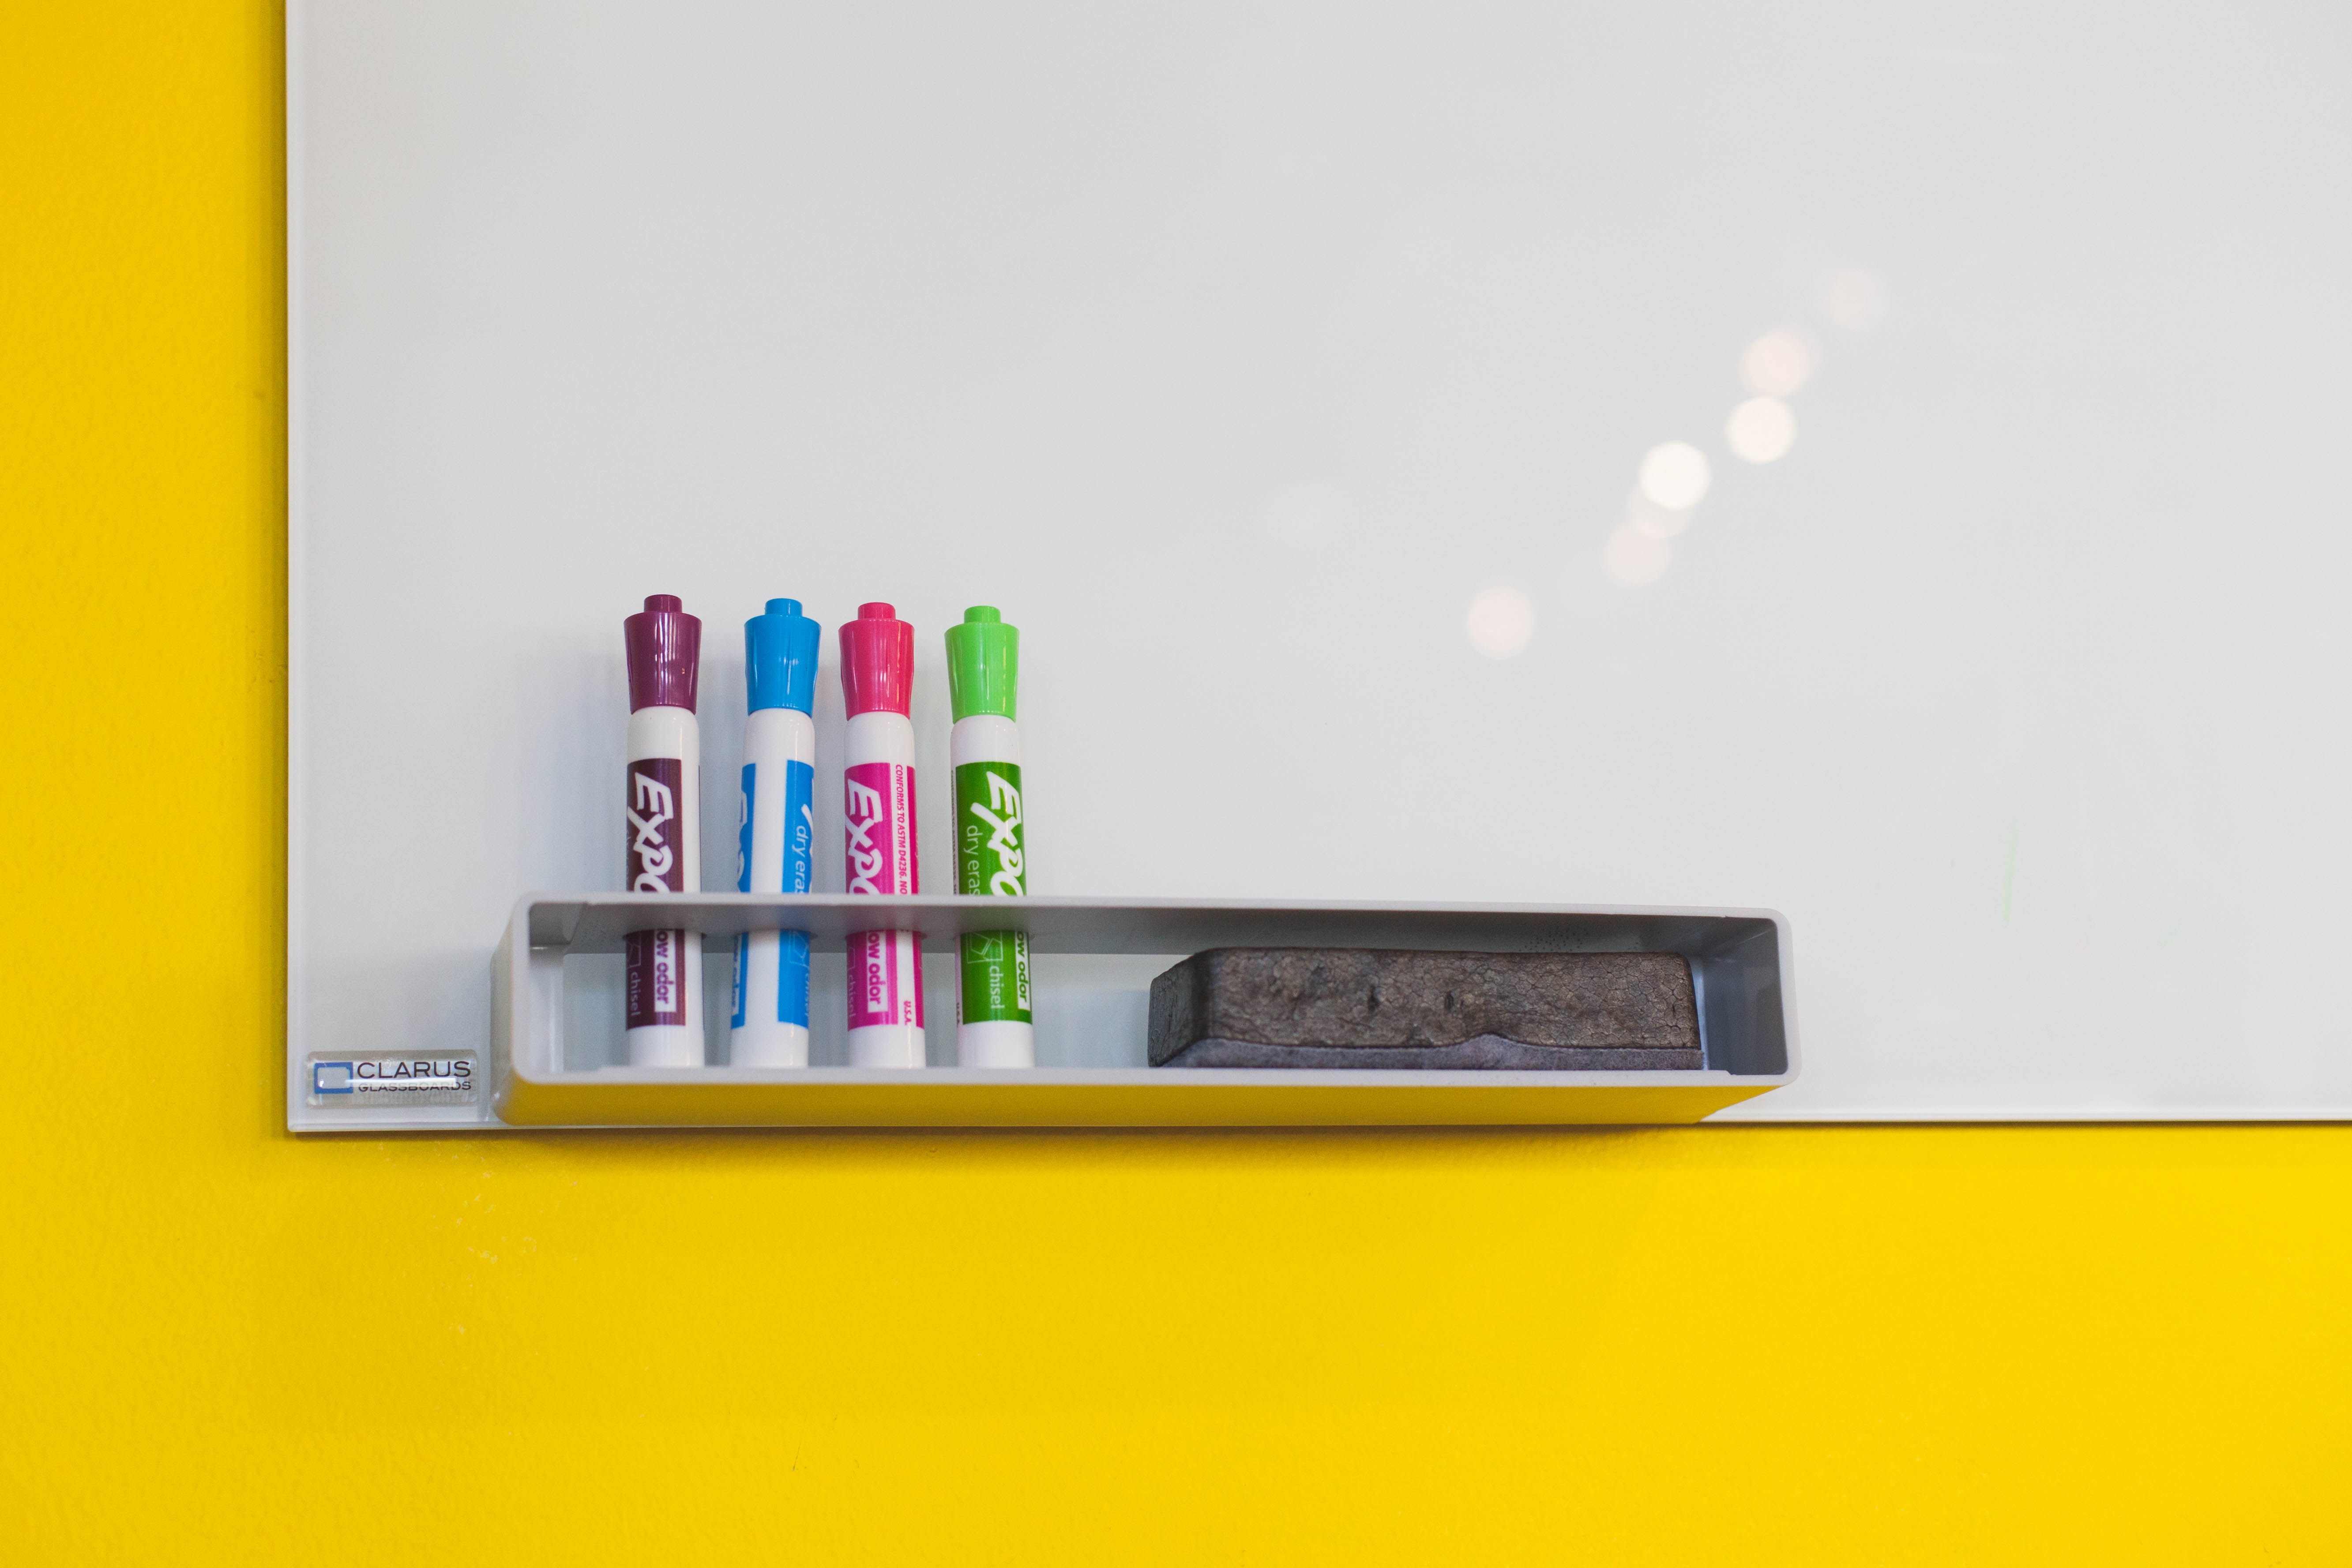
writing, board, white, pen, color, office, shelf, business, furniture, boardroom, eraser, education, brand, product, markers, startup, text, message, marker, conceptual, shelving, whiteboard, presentation, white board, start up